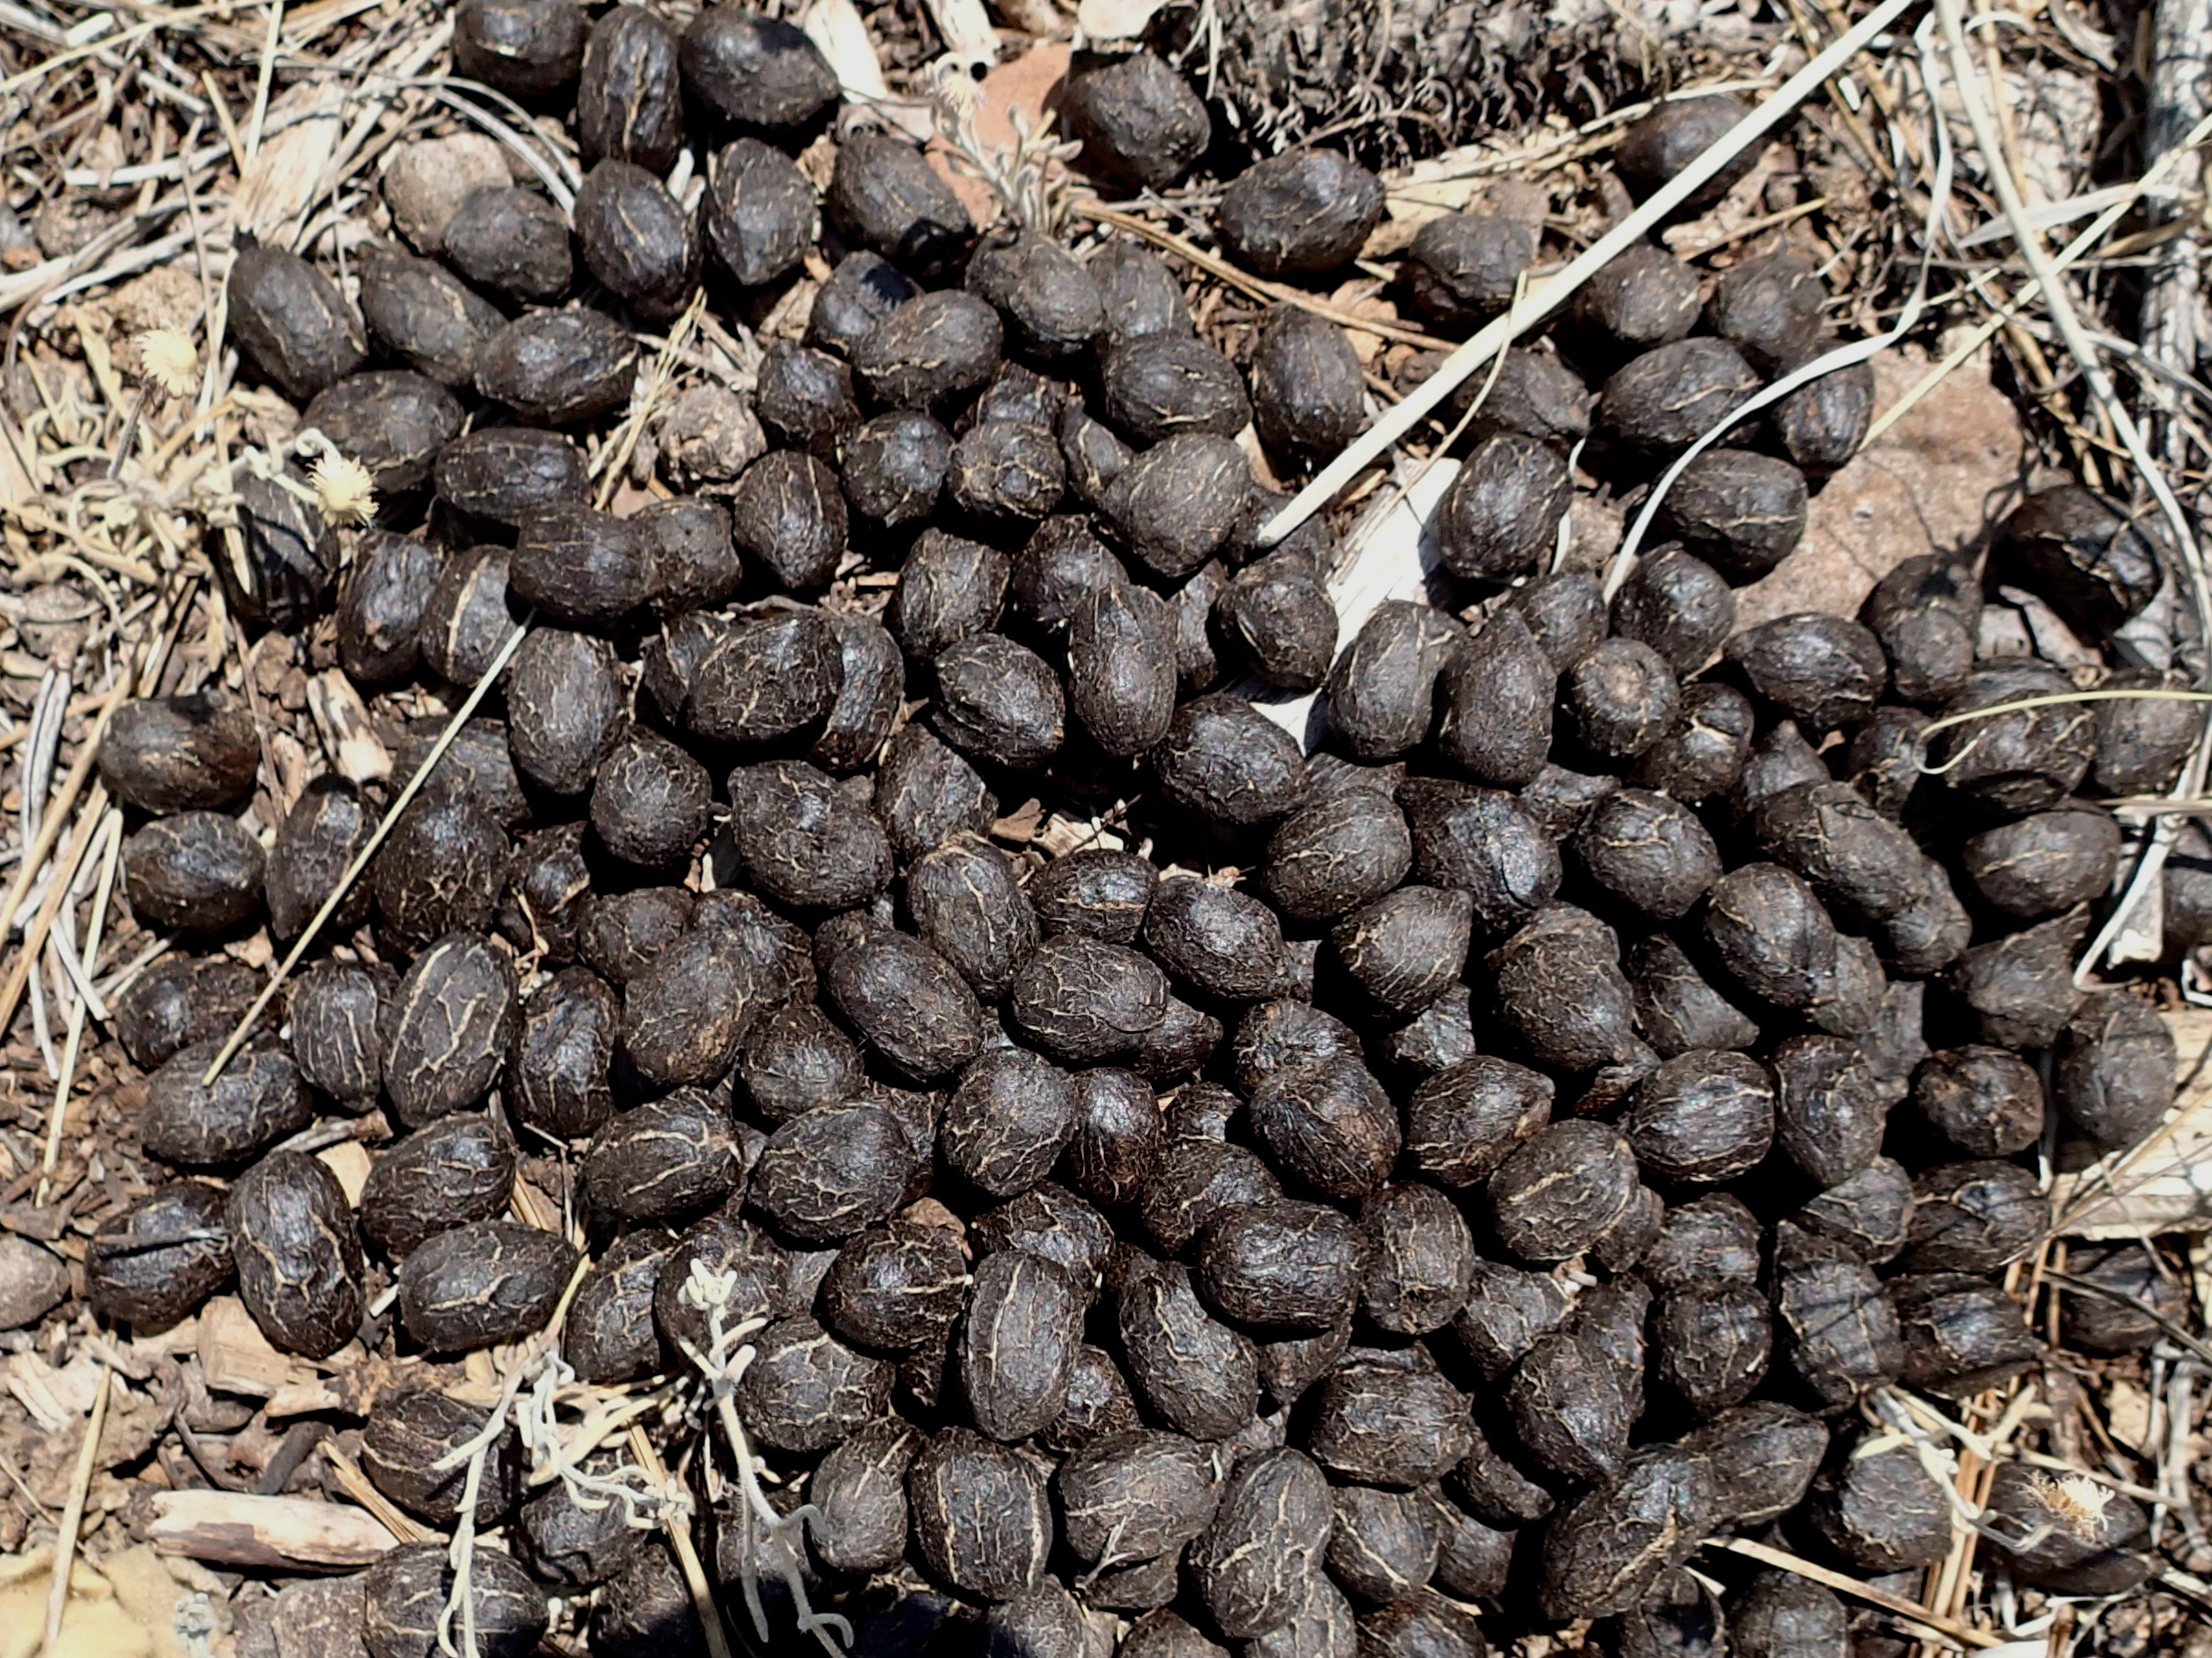
food, produce, vegetable, soil, mogollonrim, poop